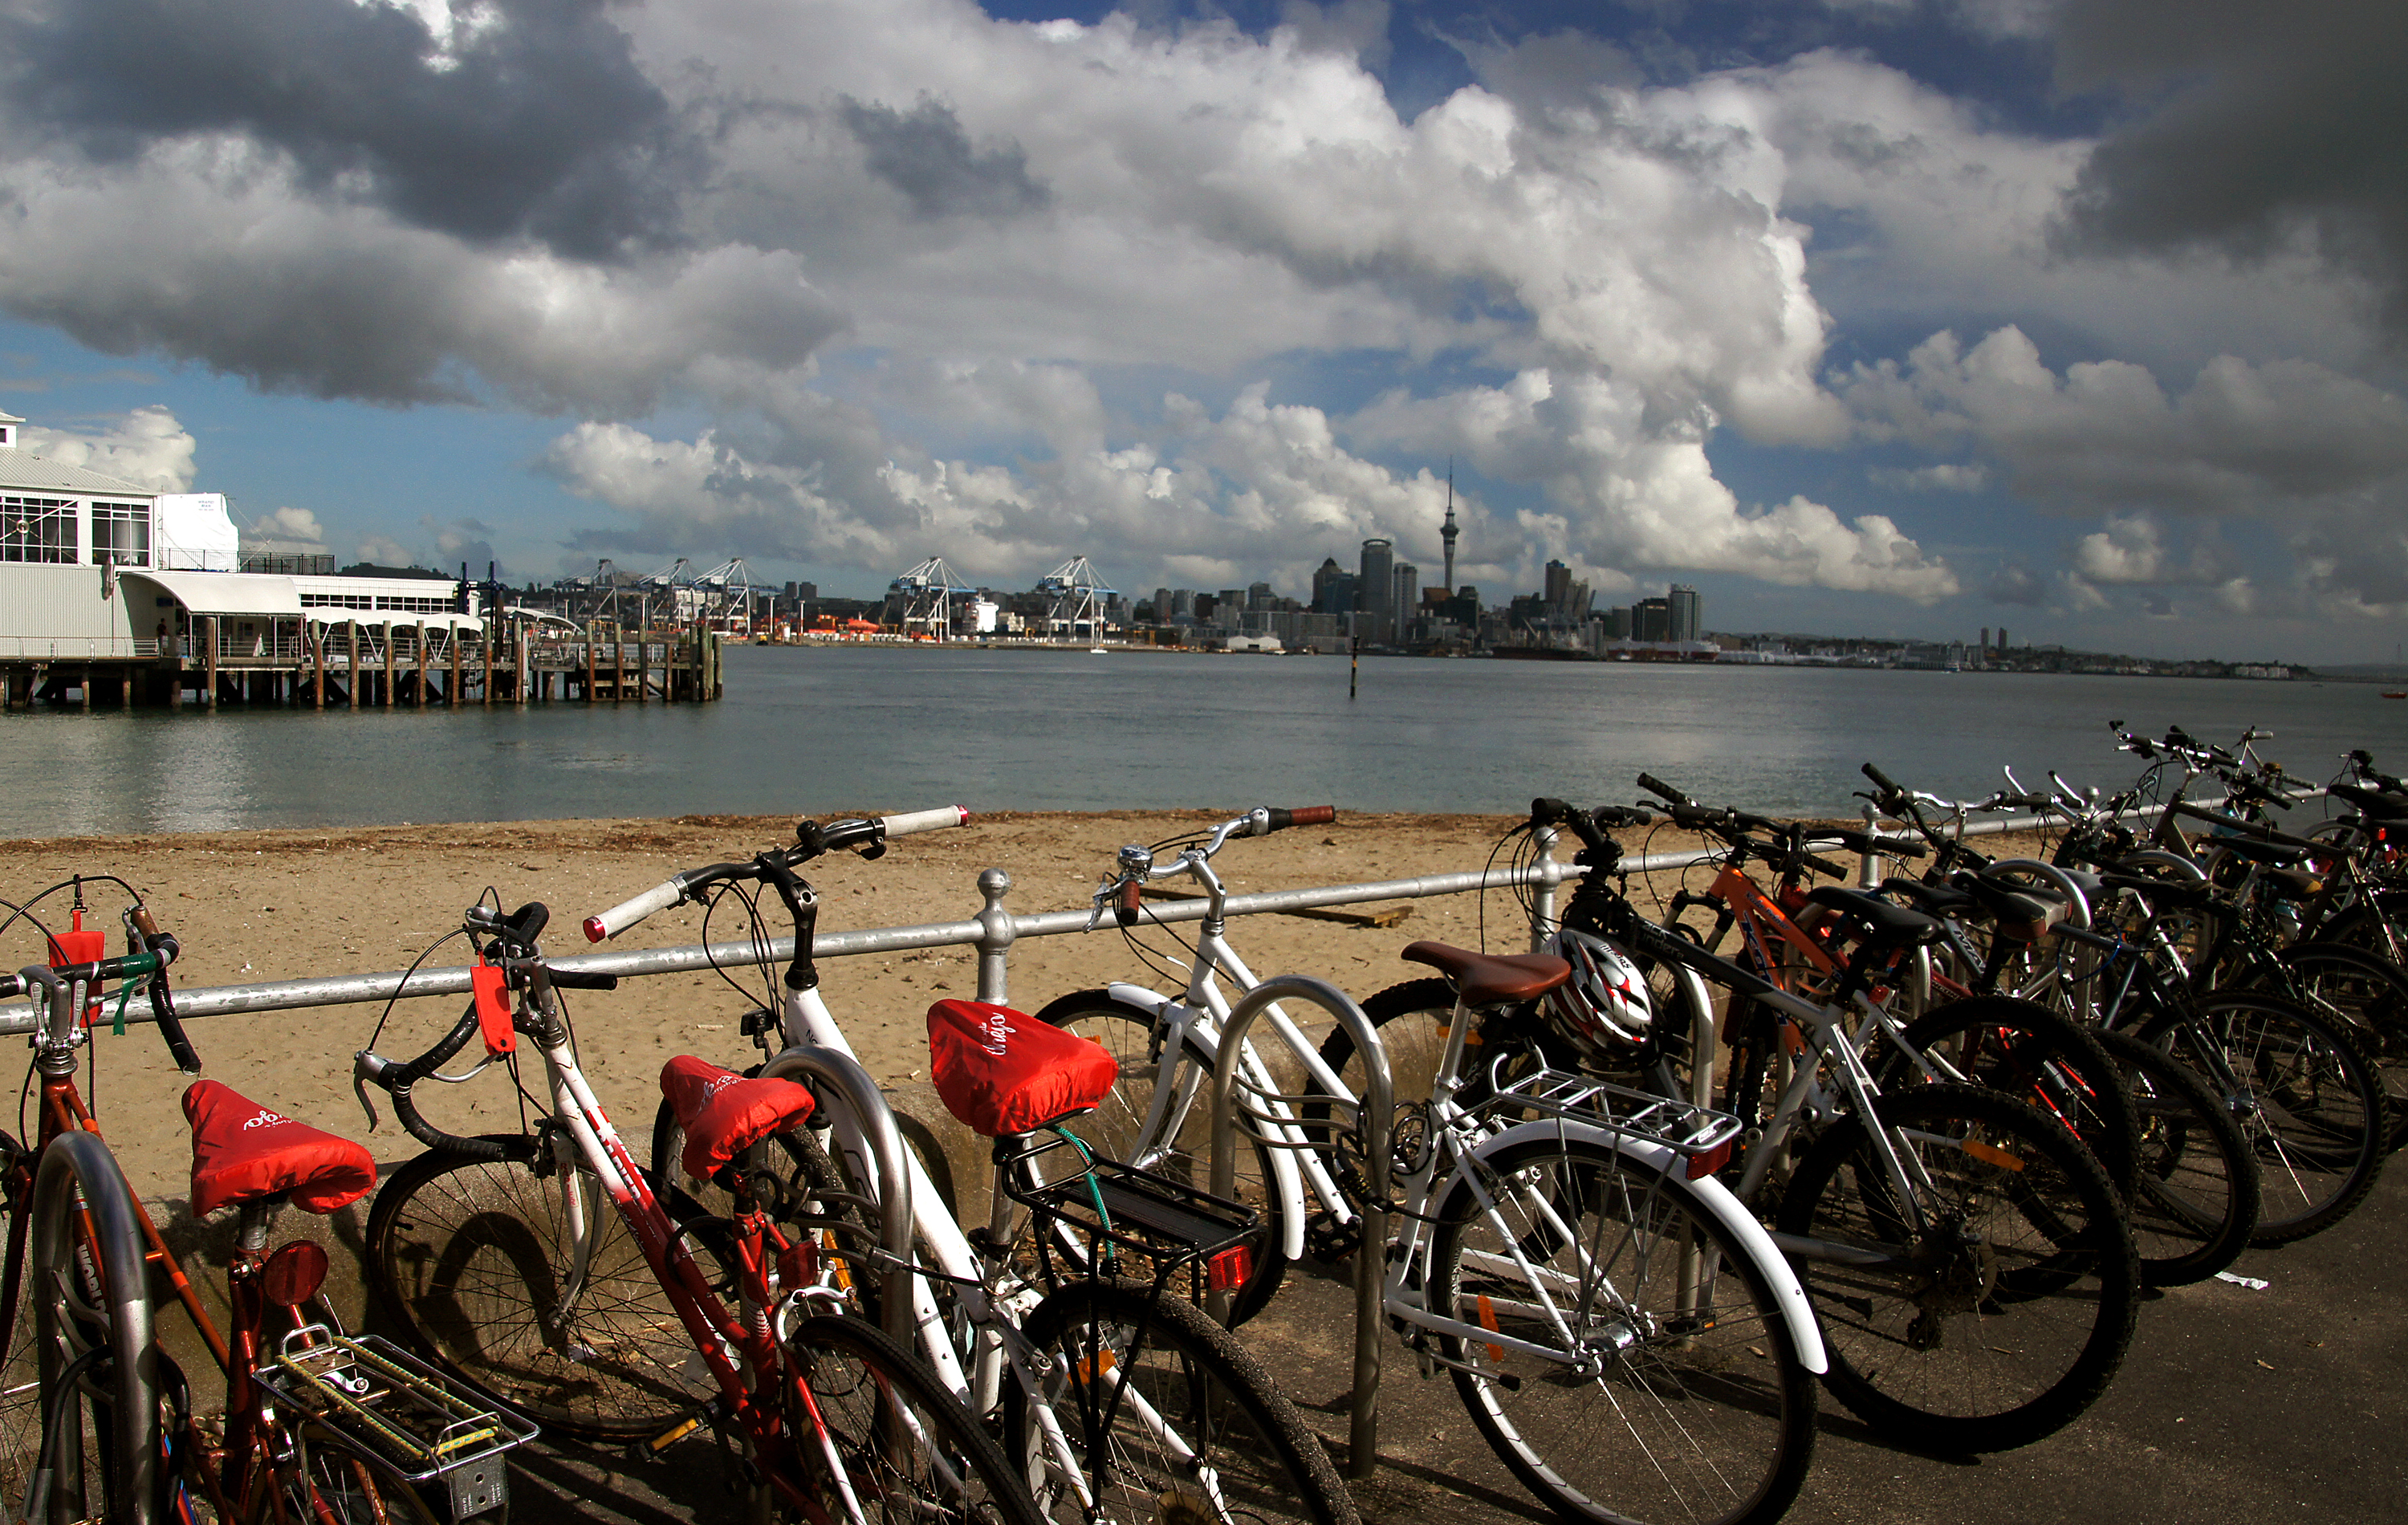
sea, bicycle, vehicle, sports equipment, mountain bike, cycling, sonydslra580, tamron18270mmpzd, harbourcruiseauckland, devonportferry, cycles, aucklandharbour, devonport, endurance sports